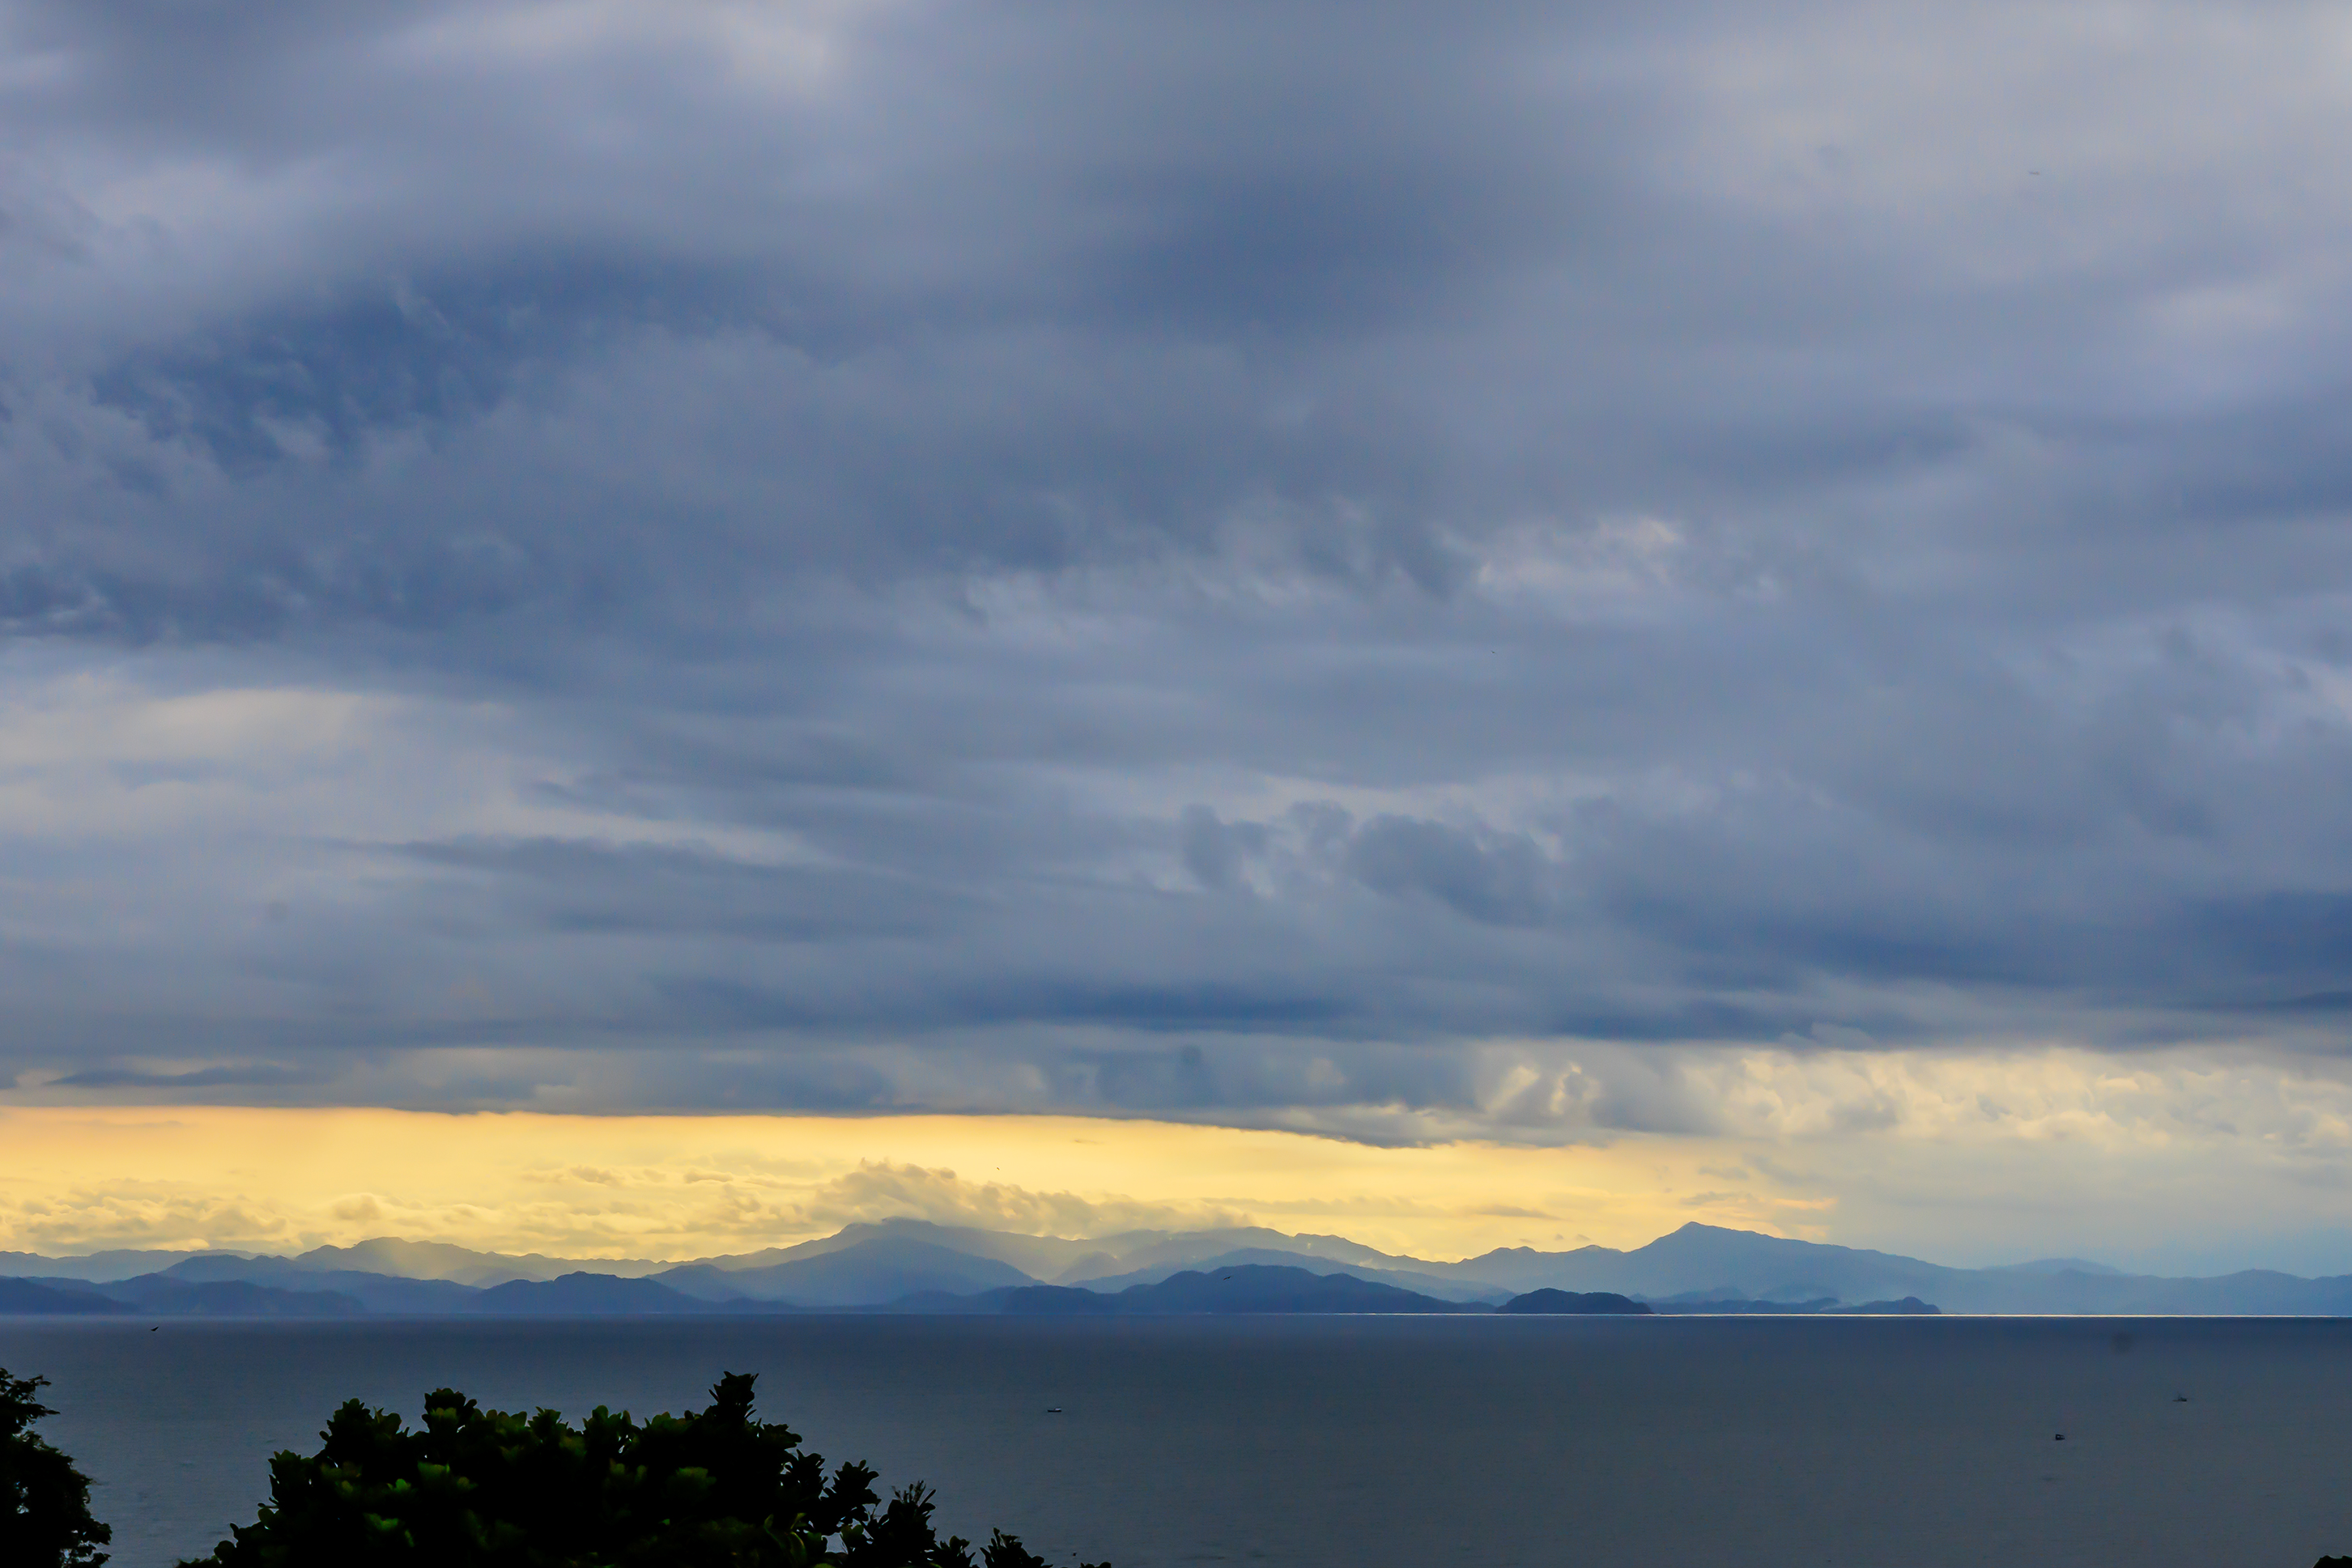
sun, orange, sky, sunset, sunrise, evening, light, nature, shadow, sunlight, horizon, blue, color, sunshine, ocean, silhouette, sundown, dramatic, dusk, bright, red, vacation, water, yellow, gold, heaven, panorama, purple, night, people, dawn, animal, beauty, cloudy, dark, atmosphere, dream, freedom, friends, friendship, cloud, ecoregion, mountain, natural landscape, afterglow, tree, highland, atmospheric phenomenon, cumulus, landscape, rural area, plain, grassland, calm, hill, road, mountain range, meteorological phenomenon, reservoir, wilderness, fell, wind wave, reflection, loch, sound, coast, headland, winter, lake district, city, prairie, wind, wave, forest, darkness, sea, field, inlet